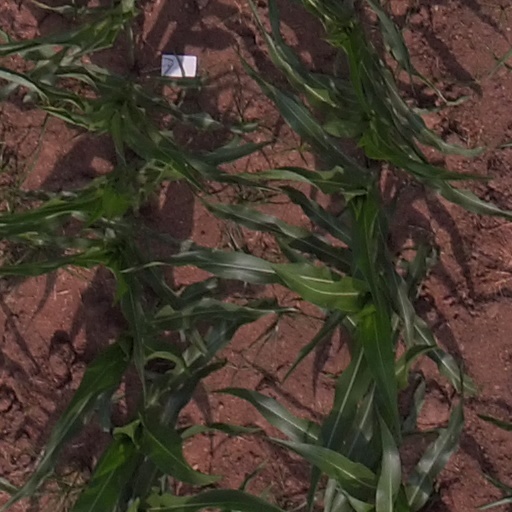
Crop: maize; corn